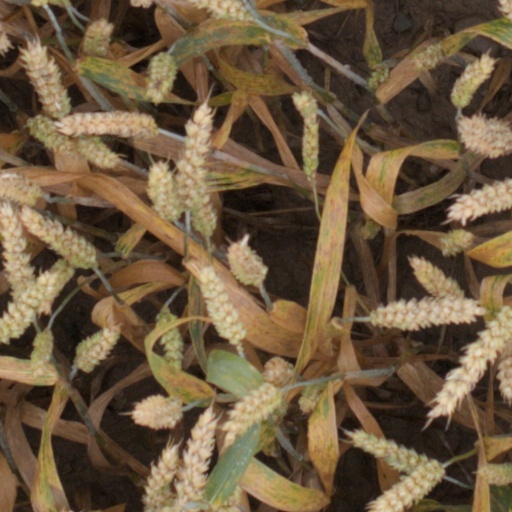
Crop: wheat